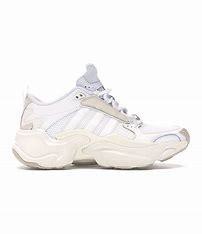
Brand: Adidas
Model: Magmur Runner